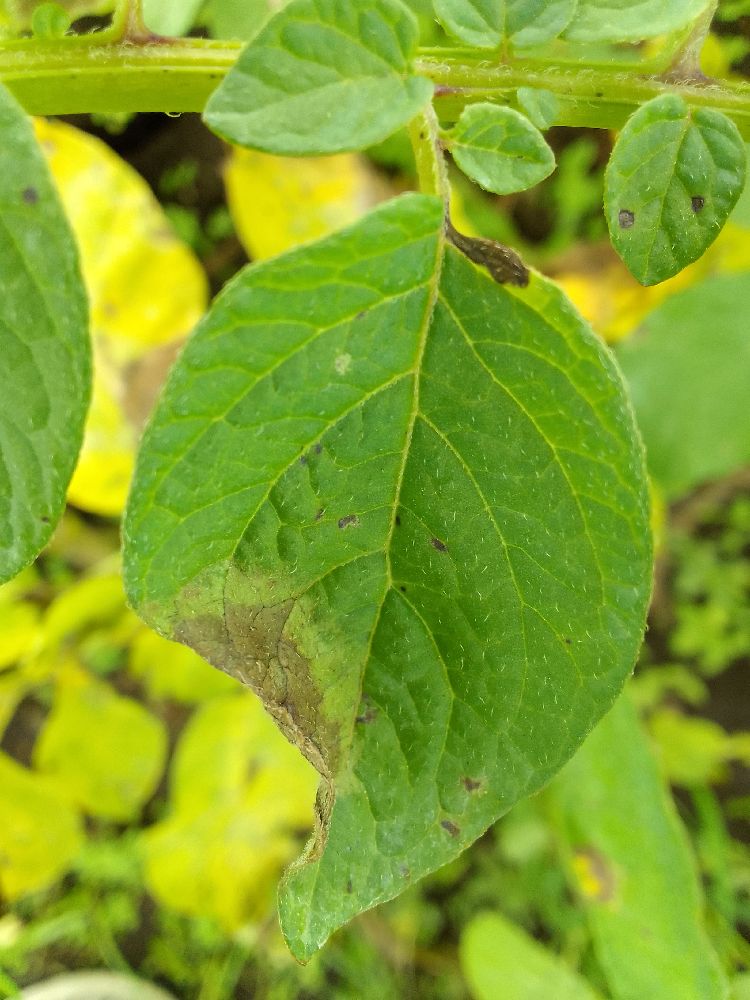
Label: Late blight